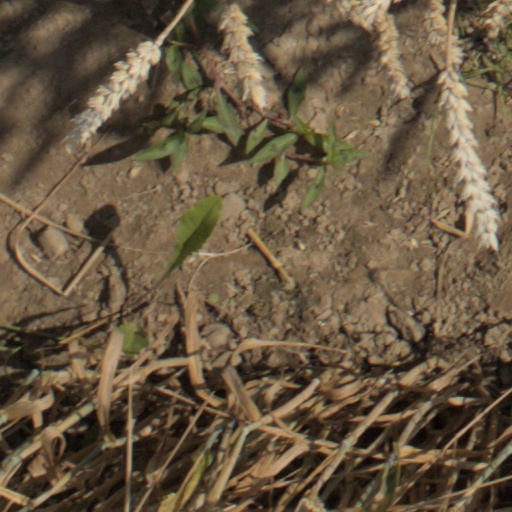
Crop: wheat